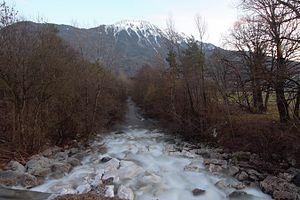
La Chaise au pont de la D1508 en regardant vers le sud.
La Chaise est une rivière des départements de la Savoie et de la Haute-Savoie en région Auvergne-Rhône-Alpes et un affluent de l'Arly, donc un sous-affluent du Rhône par l'Isère.